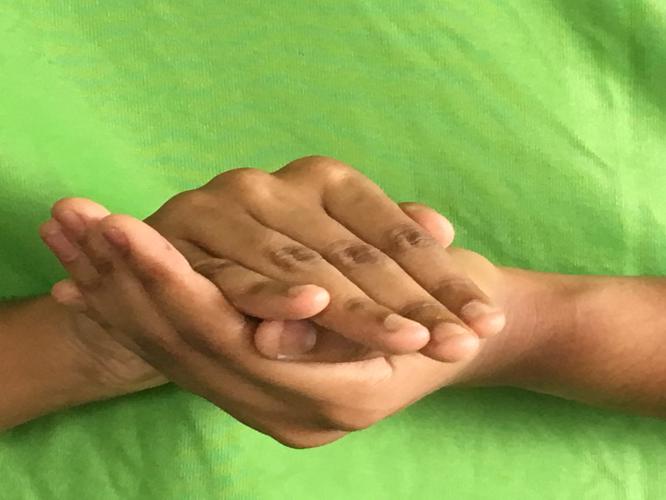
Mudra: Samputa
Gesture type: double_hand